History of the University of Bristol

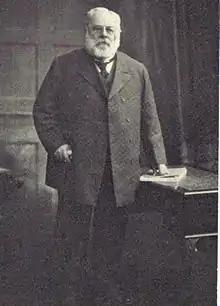
As chief benefactor of what was then University College, Bristol, Henry Overton Wills was influential in allowing Bristol to gain a royal charter

As early as 1906 Conwy Lloyd Morgan had stated his intention to give up the principalship of University College, Bristol. Sir Isambard Owen, nephew of Isambard Kingdom Brunel, became the first vice-chancellor of the university and worked upon the detail of the university's charter. Owen is also credited with the design of the university gowns, with the colour said to have been based upon the colour of the rocks of the Avon Gorge after rain. One area of early controversy was the re-advertising of some chair positions and the decision not to give one, Cowl, a reappointment. This caused the resignation of the Chair of Physics, Arthur P. Chattock.